Anis Hidayah

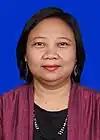

Anis Hidayah (born 1976) is an Indonesian activist who works with migrant workers and human rights issues. Her work has been recognized by Human Rights Watch in Toronto with the receipt of the Alison Des Forges Award in 2011 and the Yayasan Pusat Studi Hak Asasi Manusia with the Yap Thiam Hien Award for human rights in 2014. She was listed by BBC 100 Women in 2013.